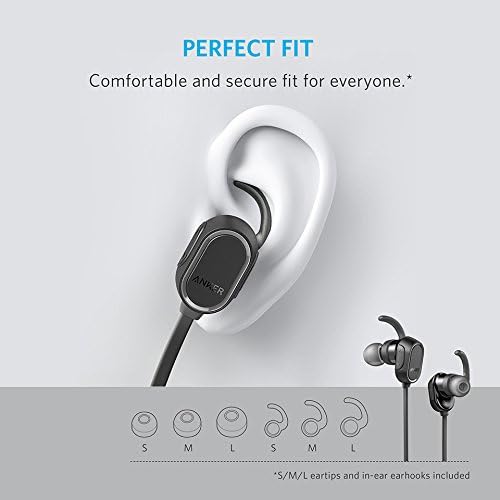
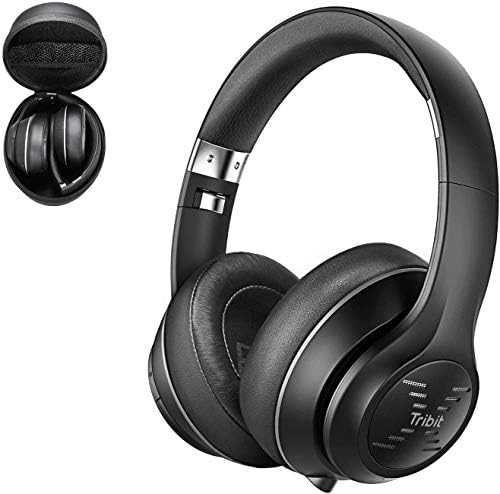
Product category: headphones
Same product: no